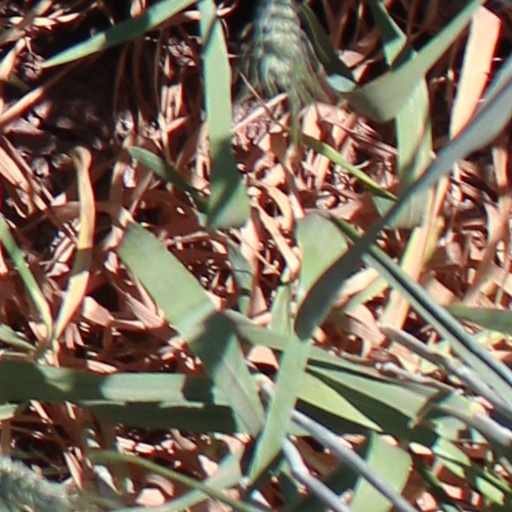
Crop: wheat